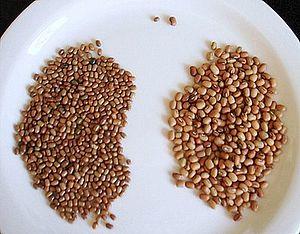
Vigna aconitifolia, le haricot mat ou haricot papillon, est une espèce de plantes dicotylédones de la famille des Fabaceae, sous-famille des Faboideae, originaire de l'Asie du Sud.